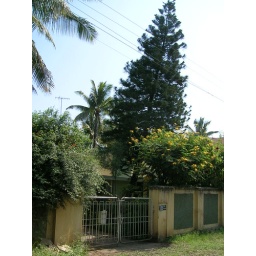
my house dwarfed by this christmas tree